Langobardisaurus

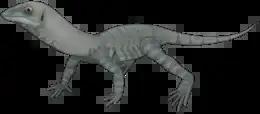
Life restoration

"Langobardisaurus" was a small reptile with a body size shorter than 50 cm. Despite its small size, "Langobardisaurus" featured a long neck with elongate cervical vertebrae featuring low neural spines. Atop its long neck, "Langobardisaurus" had a large yet short triangular skull that featured a small rostrum and large orbits. Its large orbits are evidence of reliance on visual perception – this suggests that "Langobardisaurus" likely had good eyesight. The skull morphology of "Langobardisaurus" reflects its unique pattern of dentition. The front part of the upper jaw is toothless, although some grooves on the premaxilla have been mistaken to be teeth in the past despite their lack of enamel. Past this toothless region of the snout, there were larger tricuspid (three-pronged) cheek teeth on the maxilla and a large molariform tooth which is elongated in an anteroposterior (front-to-back) direction. This molariform tooth is flattened, with its occluding surface bent inwards and covered with tiny denticles.